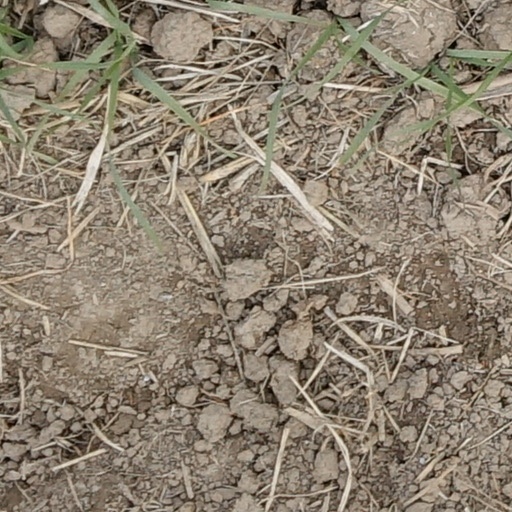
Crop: wheat